Anti-nuclear movement

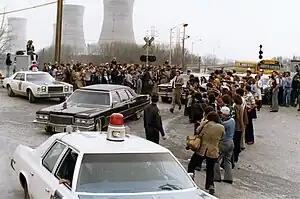
President Jimmy Carter leaving the Three Mile Island accident for Middletown, Pennsylvania, 1 April 1979

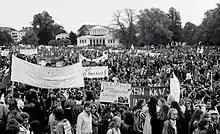
Anti-nuclear protest on 14 October 1979 in Bonn, capital city of West Germany

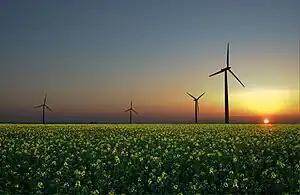
Three renewable energy sources: solar energy, wind power, and hydroelectricity

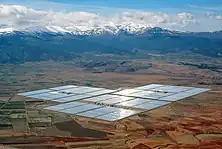
The 150 MW Andasol Solar Power Station is a commercial parabolic trough solar thermal power plant, located in Spain. The Andasol plant uses tanks of molten salt to store solar energy so that it can continue generating electricity even when the sun isn't shining.

There are large variations in peoples' beliefs regarding the issues surrounding nuclear power, including the technology itself, its deployment, climate change, and energy security. There is a wide spectrum of views and concerns over nuclear power and it remains a controversial area of public policy. When compared to other energy sources, nuclear power has one of the lowest death rates per unit of energy produced – 0.07 per TWh, as compared to over 32 per TWh in case of brown coal. This figure is driven by a 2005 WHO projection of up to 4000 stochastic cancer deaths that could result from the Chernobyl disaster. The UNSCEAR reports in its 2008 summary on Chernobyl that no increases in cancer incidence (other than thyroid cancer) have been observed to date that can be attributed to radiation from the accident.